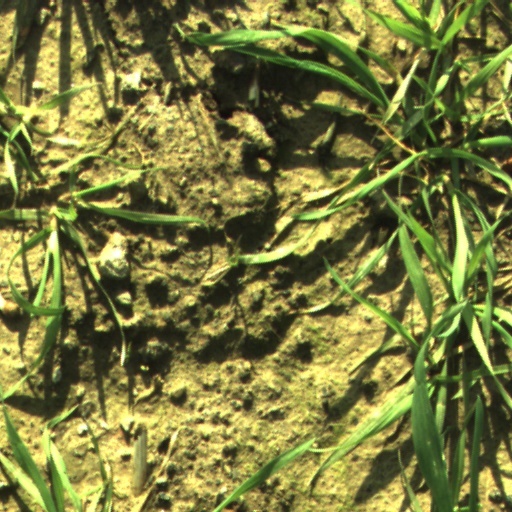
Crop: wheat